Oganesson

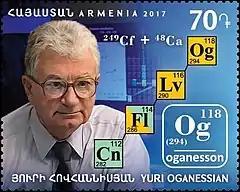
Element 118 was named after Yuri Oganessian, a pioneer in the discovery of synthetic elements, with the name "oganesson" (Og). Oganessian and the decay chain of oganesson-294 were pictured on a stamp of Armenia issued on 28 December 2017.

Using Mendeleev's nomenclature for unnamed and undiscovered elements, oganesson is sometimes known as "eka-radon" (until the 1960s as "eka-emanation", emanation being the old name for radon). In 1979, IUPAC assigned the systematic placeholder name "ununoctium" to the undiscovered element, with the corresponding symbol of "Uuo", and recommended that it be used until after confirmed discovery of the element. Although widely used in the chemical community on all levels, from chemistry classrooms to advanced textbooks, the recommendations were mostly ignored among scientists in the field, who called it "element 118", with the symbol of "E118", "(118)", or simply "118".